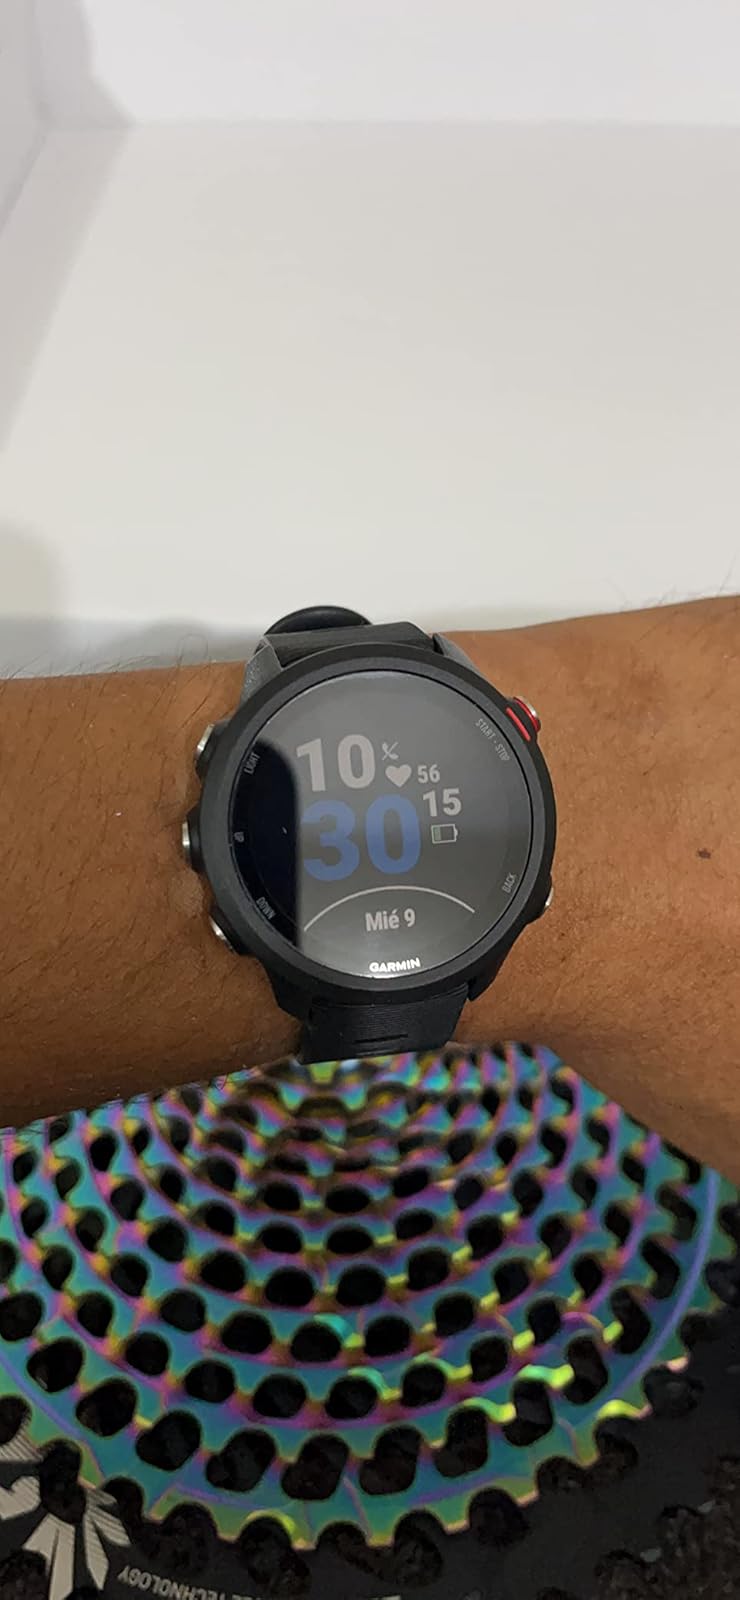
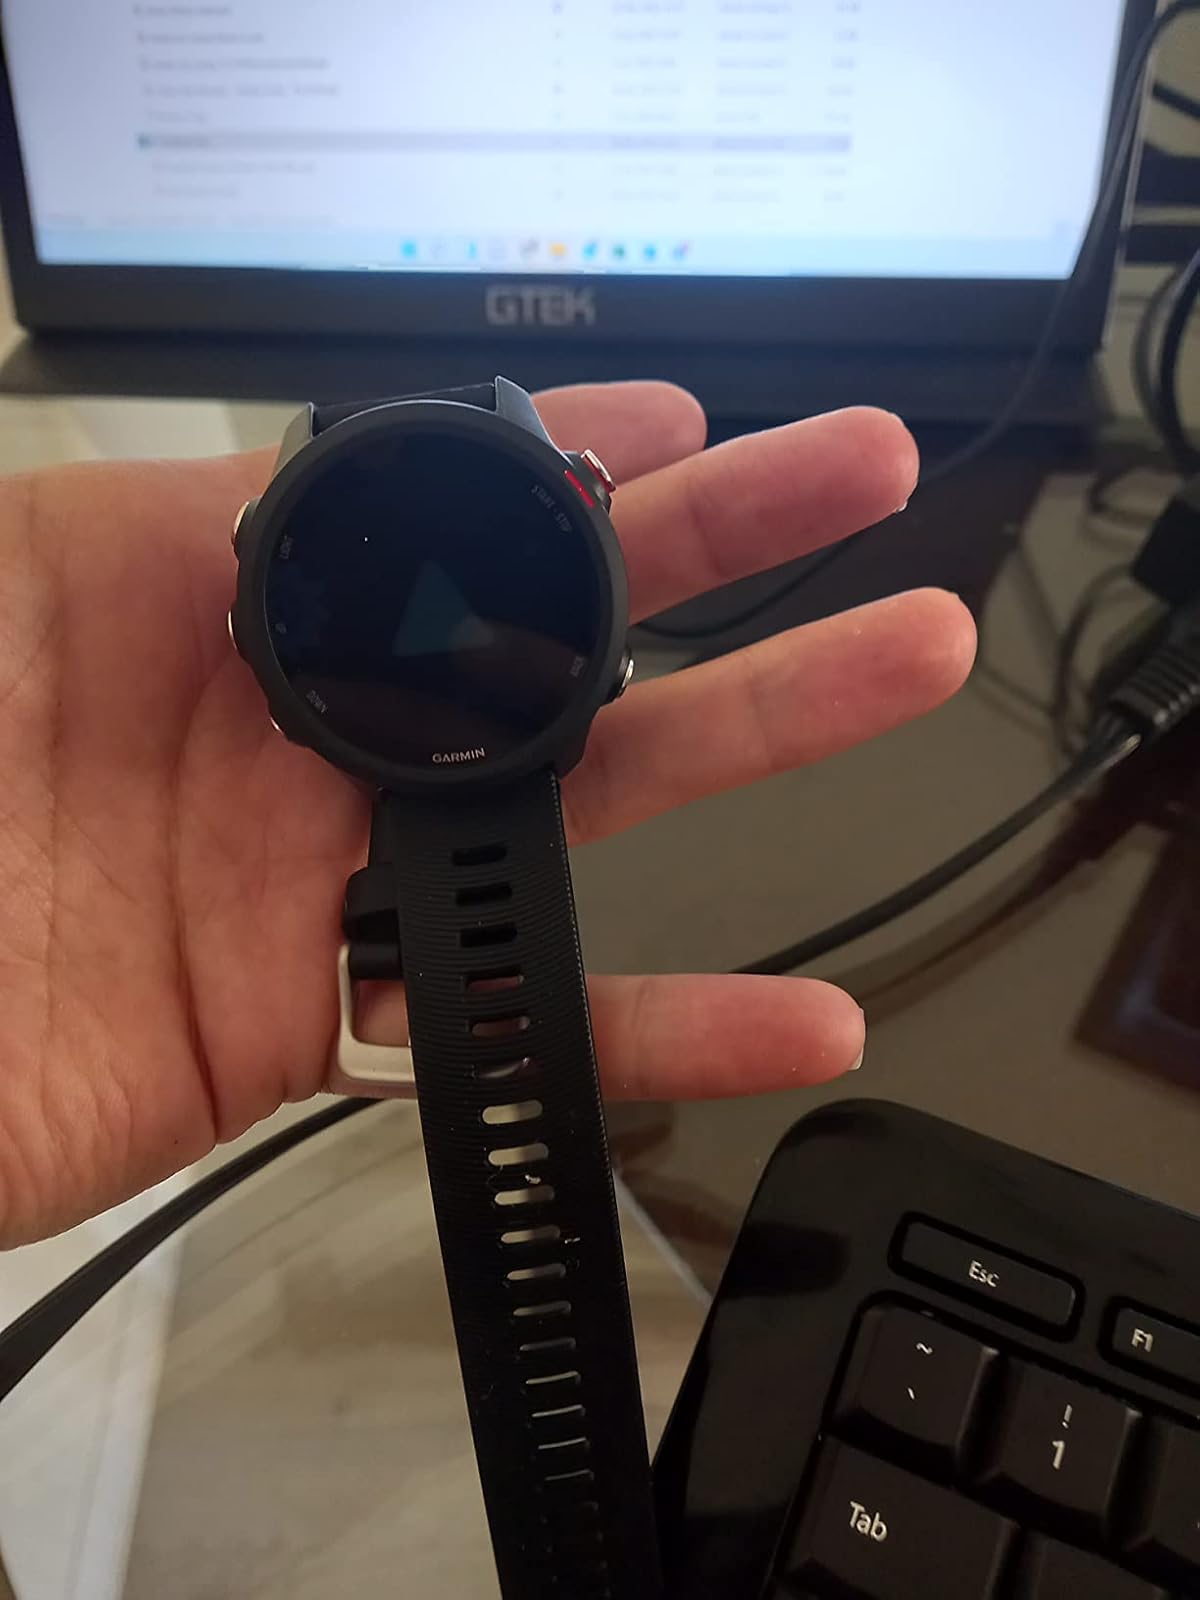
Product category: smartwatch
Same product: yes